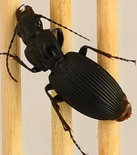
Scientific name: Pterostichus lachrymosus
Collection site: Mountain Lake Biological Station NEON (MLBS), plot MLBS_009